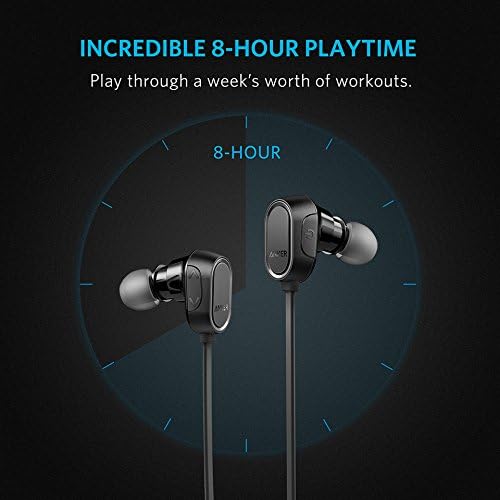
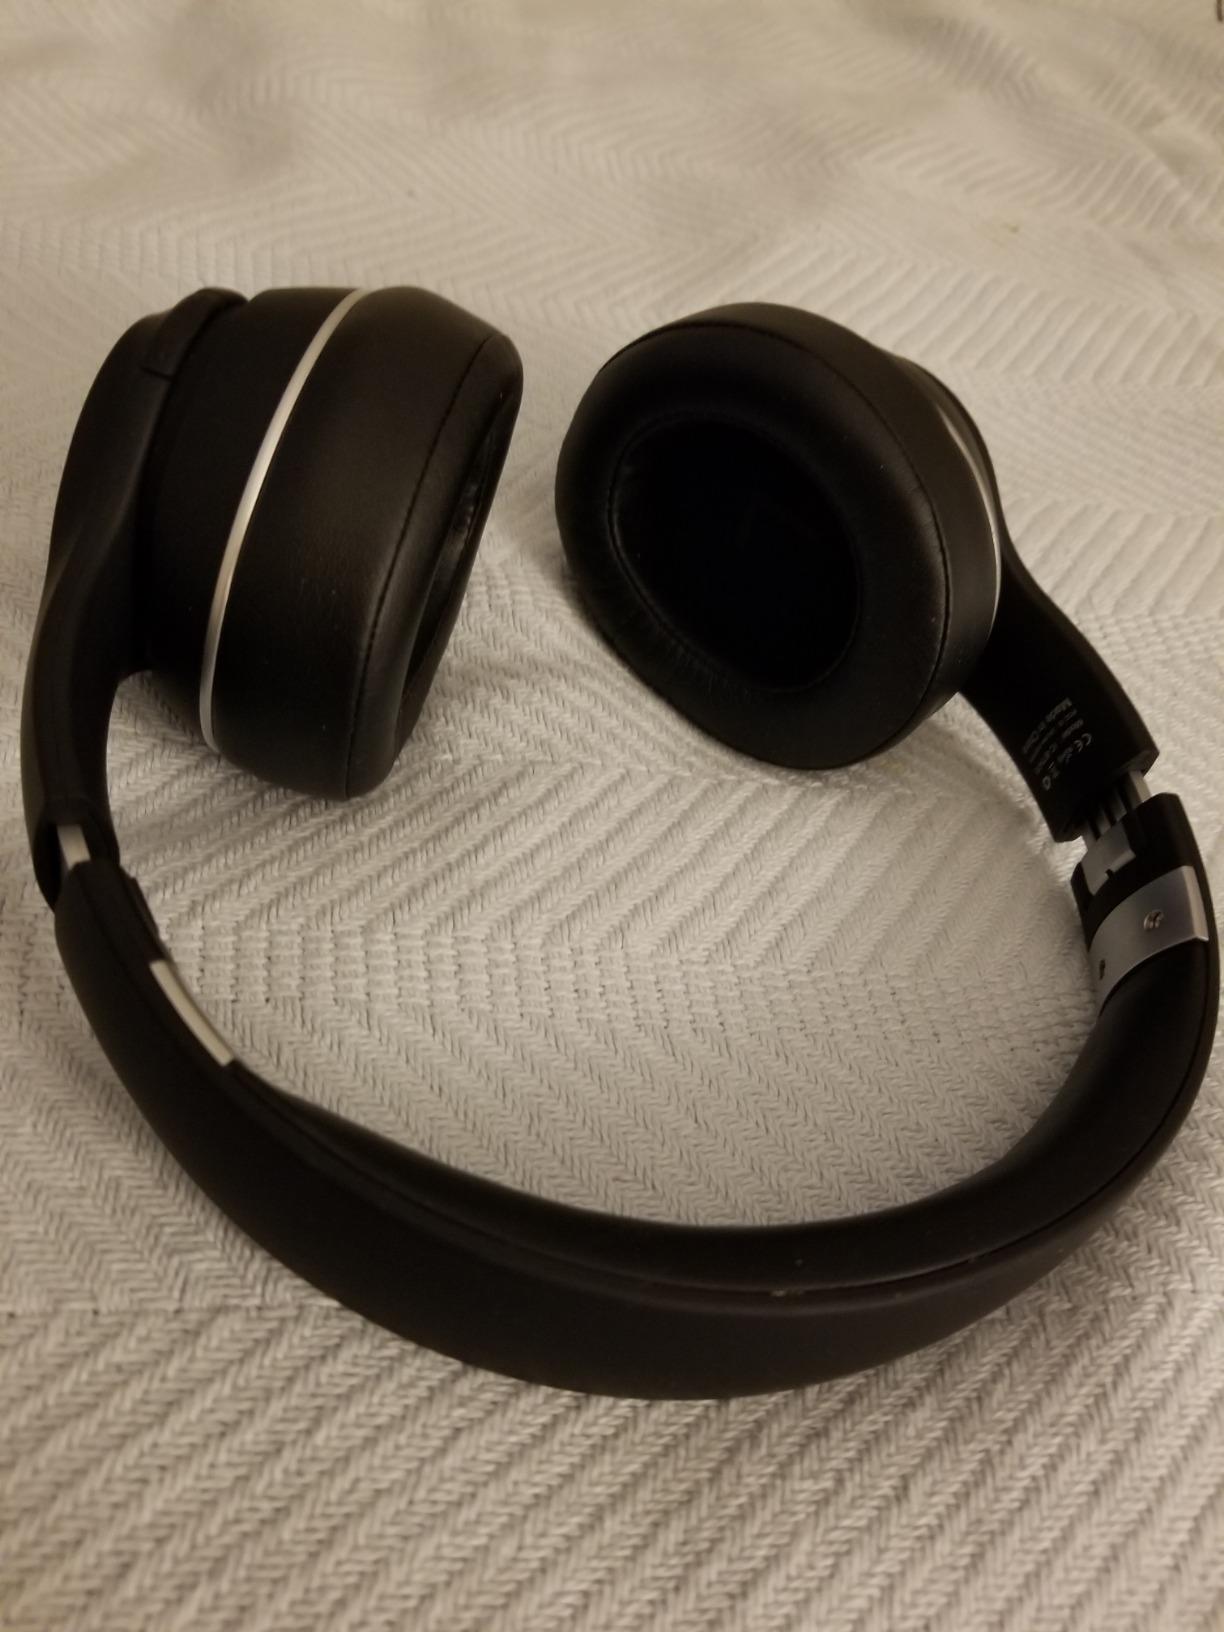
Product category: headphones
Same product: no